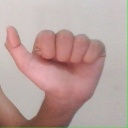
अक्षर: त